The Bourne Identity (2002 film)

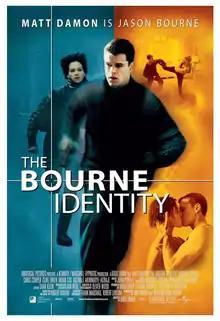
International theatrical release poster

The Bourne Identity is a 2002 action-thriller film directed by Doug Liman and written by Tony Gilroy and William Blake Herron. Based on Robert Ludlum's 1980 novel of the same name, it is the first installment in the "Bourne" franchise, and the film stars Matt Damon, Franka Potente, Chris Cooper, Clive Owen, Brian Cox, and Adewale Akinnuoye-Agbaje. In the film, Jason Bourne (Damon) suffers from psychogenic amnesia and is forced to fight to unlock his identity and his mysterious connection to the CIA.